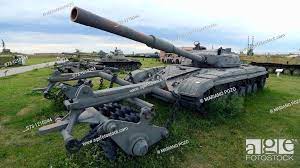
Label: T-64